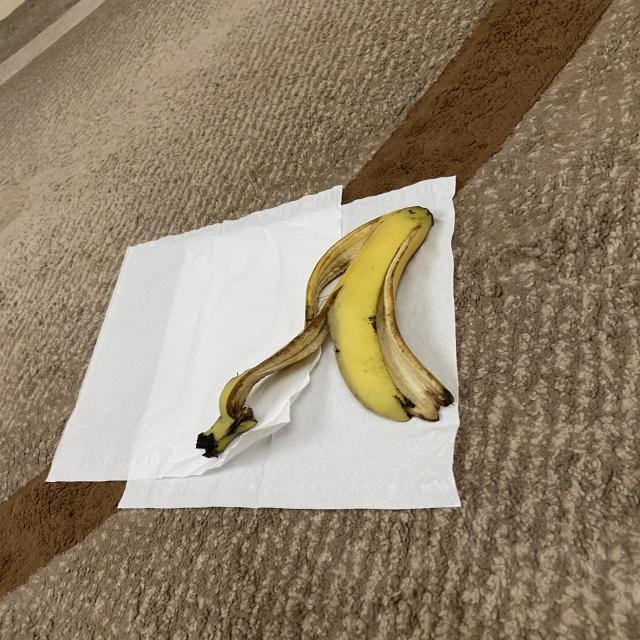
Label: bananas